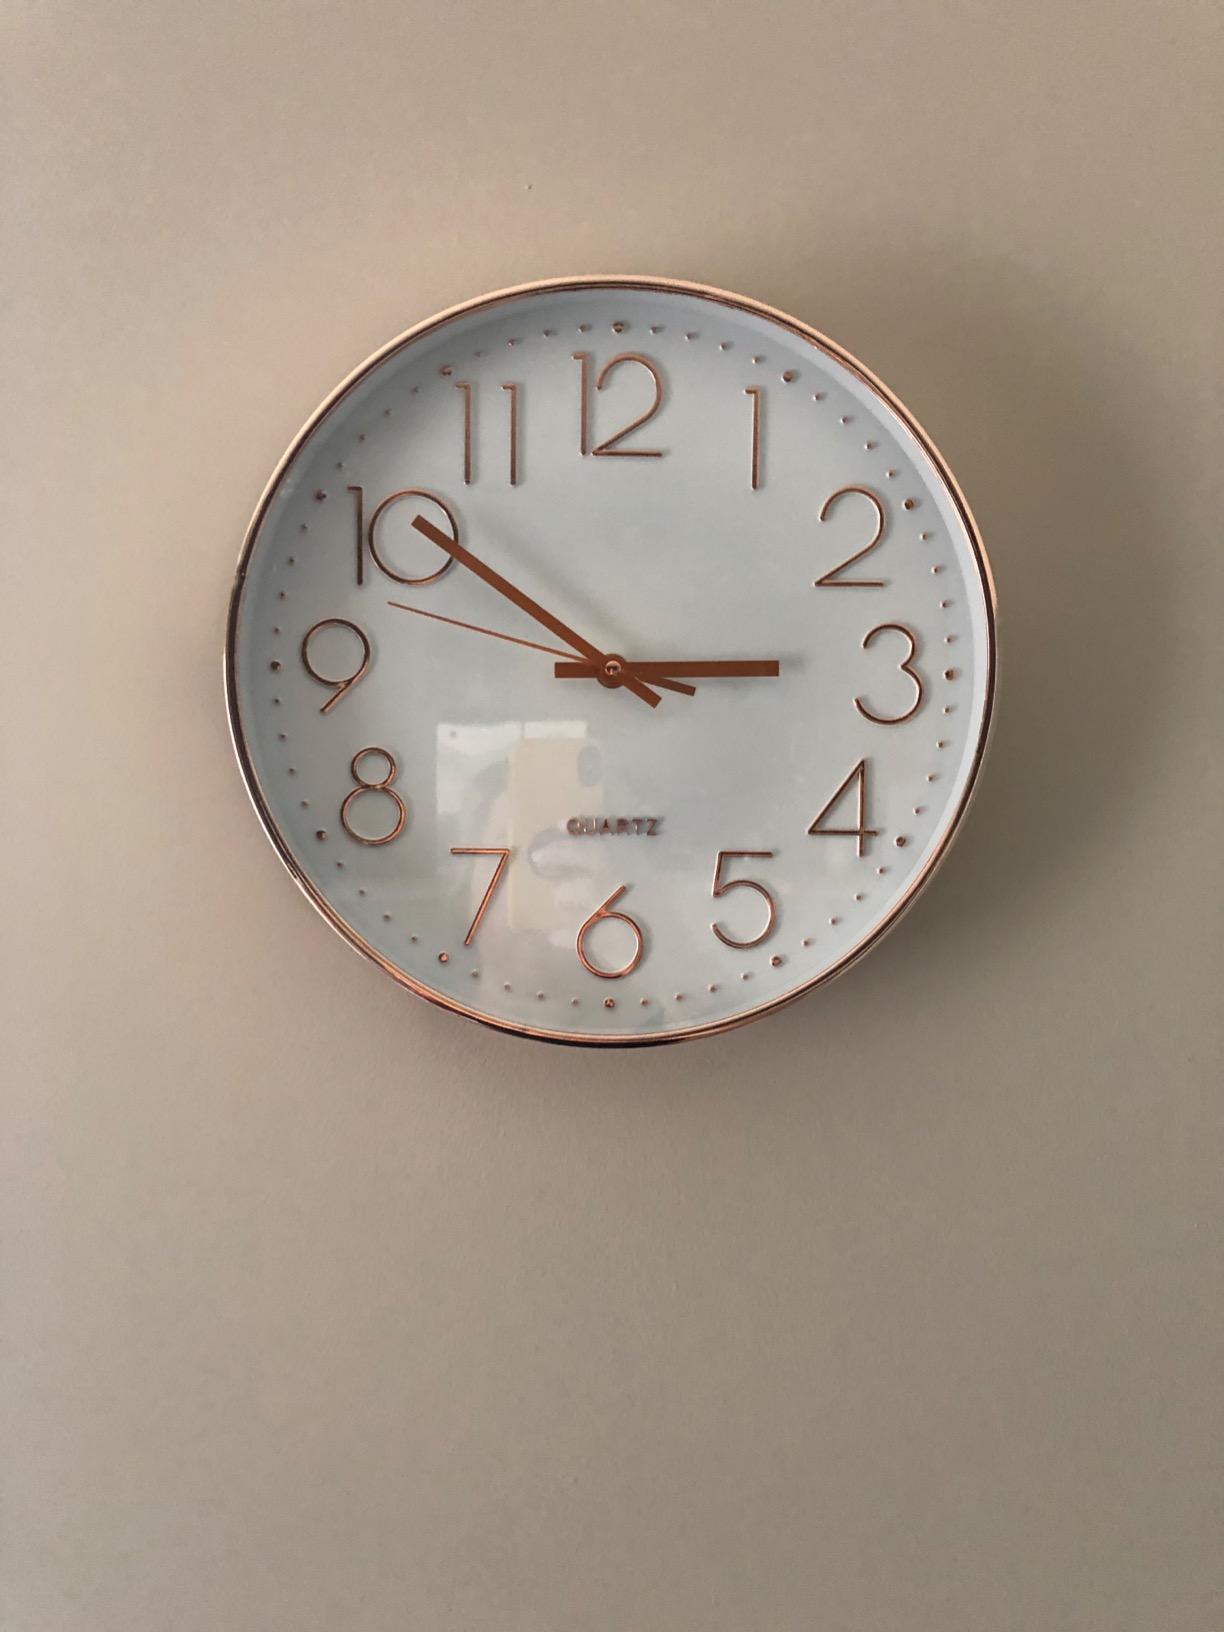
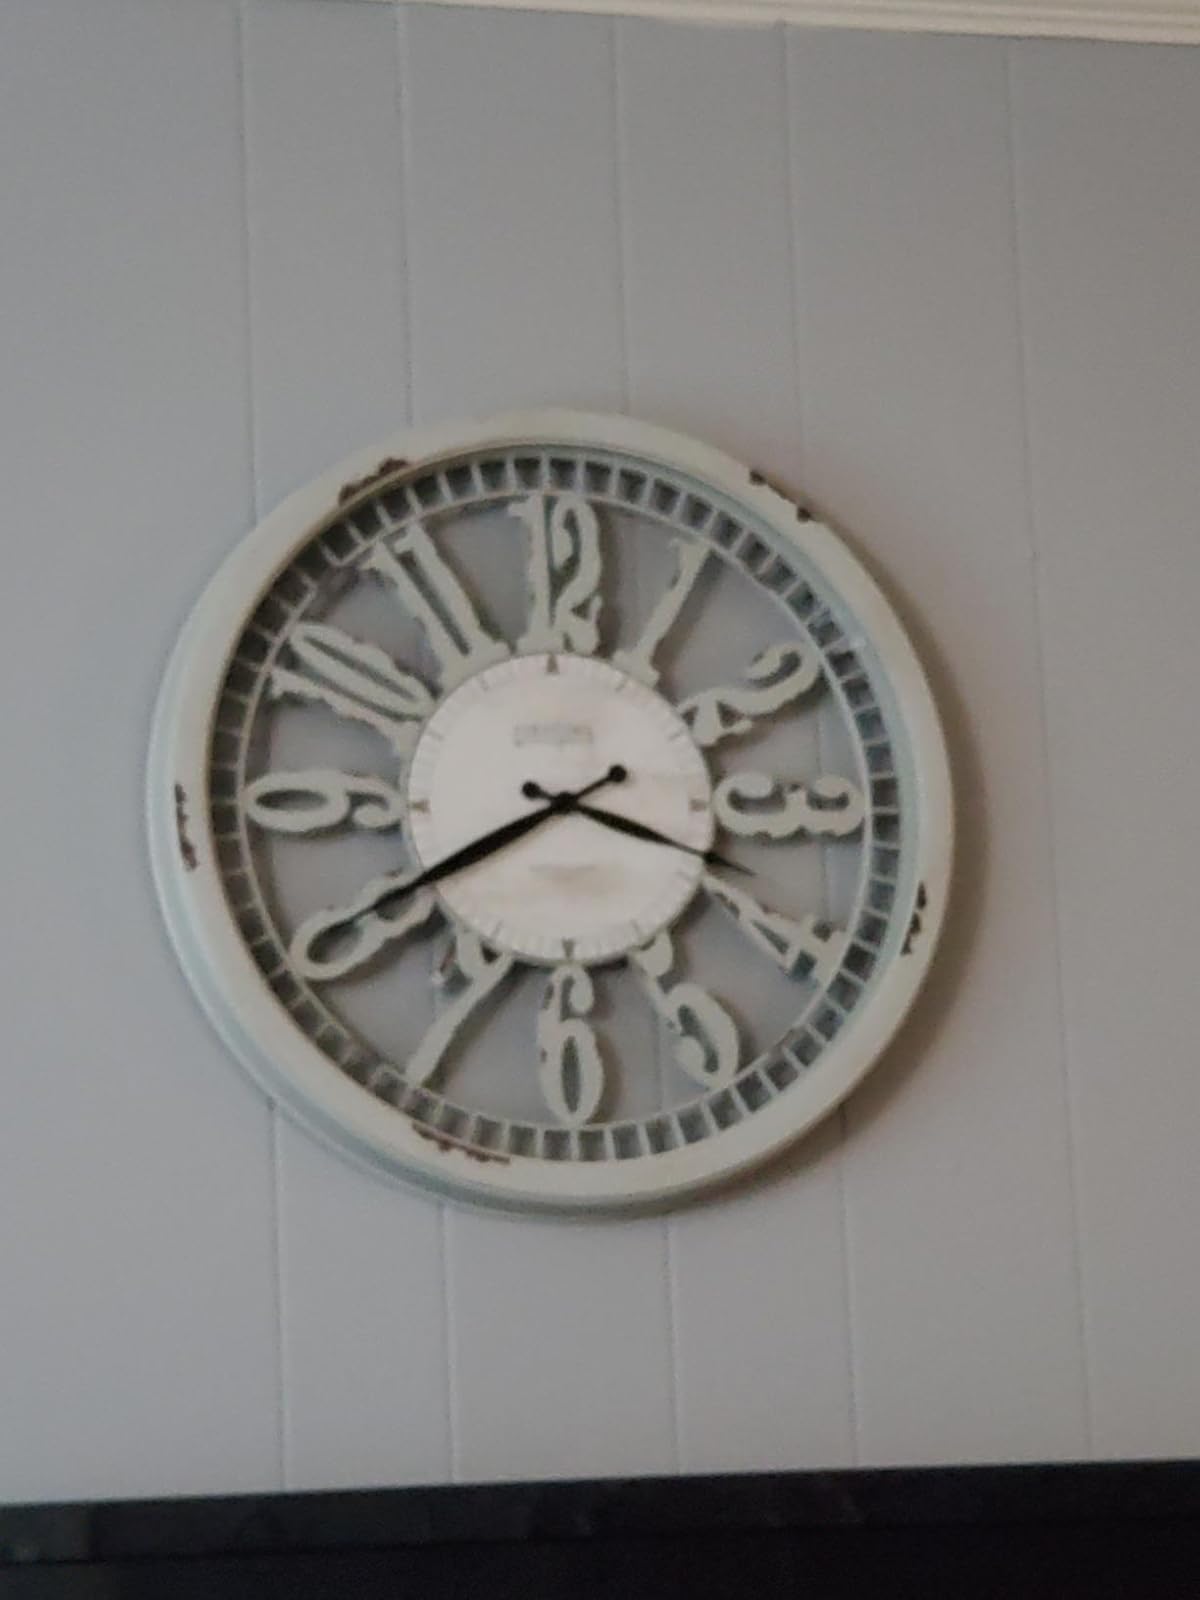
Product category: clock
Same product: no